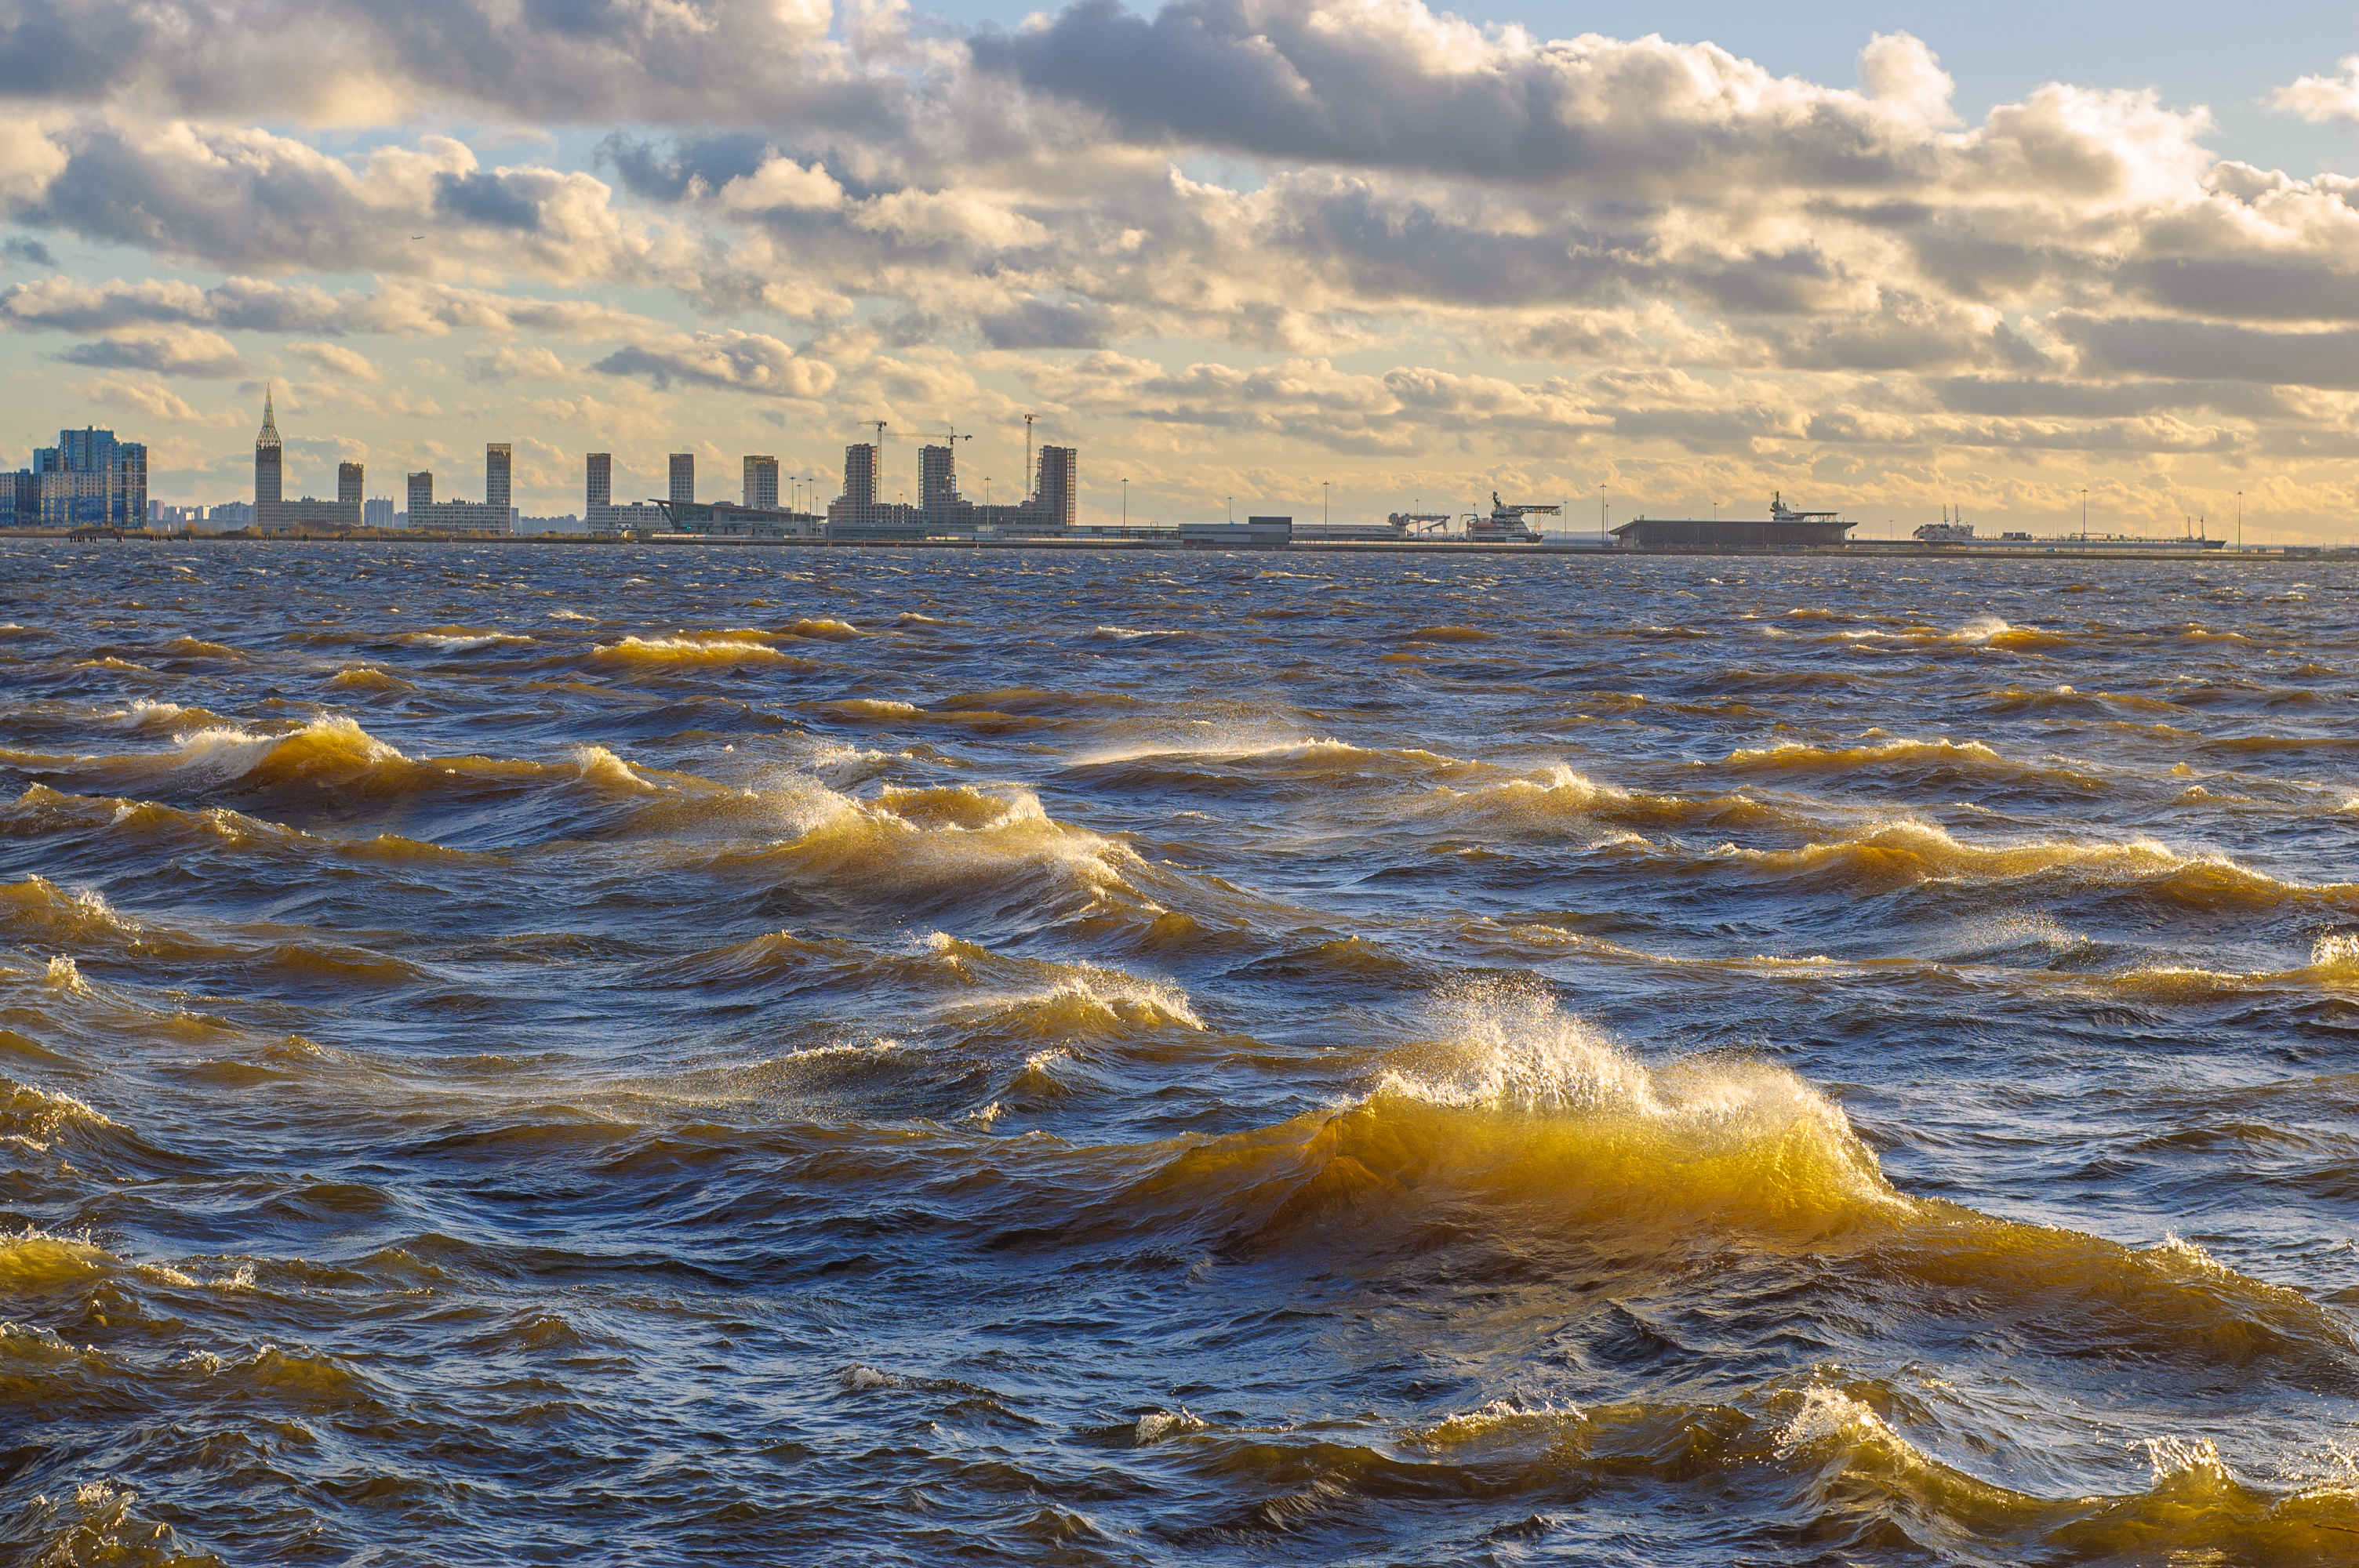
images, cloud, water, sky, water resources, atmosphere, dusk, afterglow, coastal and oceanic landforms, sunlight, sunset, horizon, tower, morning, waterway, landscape, sunrise, wind wave, calm, wind, city, shore, cumulus, reflection, liquid, evening, sound, coast, rock, ocean, wave, building, lake, watercraft, natural landscape, channel, tower block, tide, bay, skyscraper, cityscape, dawn, sea, winter, art, vacation, river, skyline